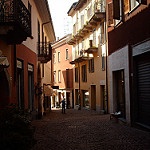
Scene: Outdoor